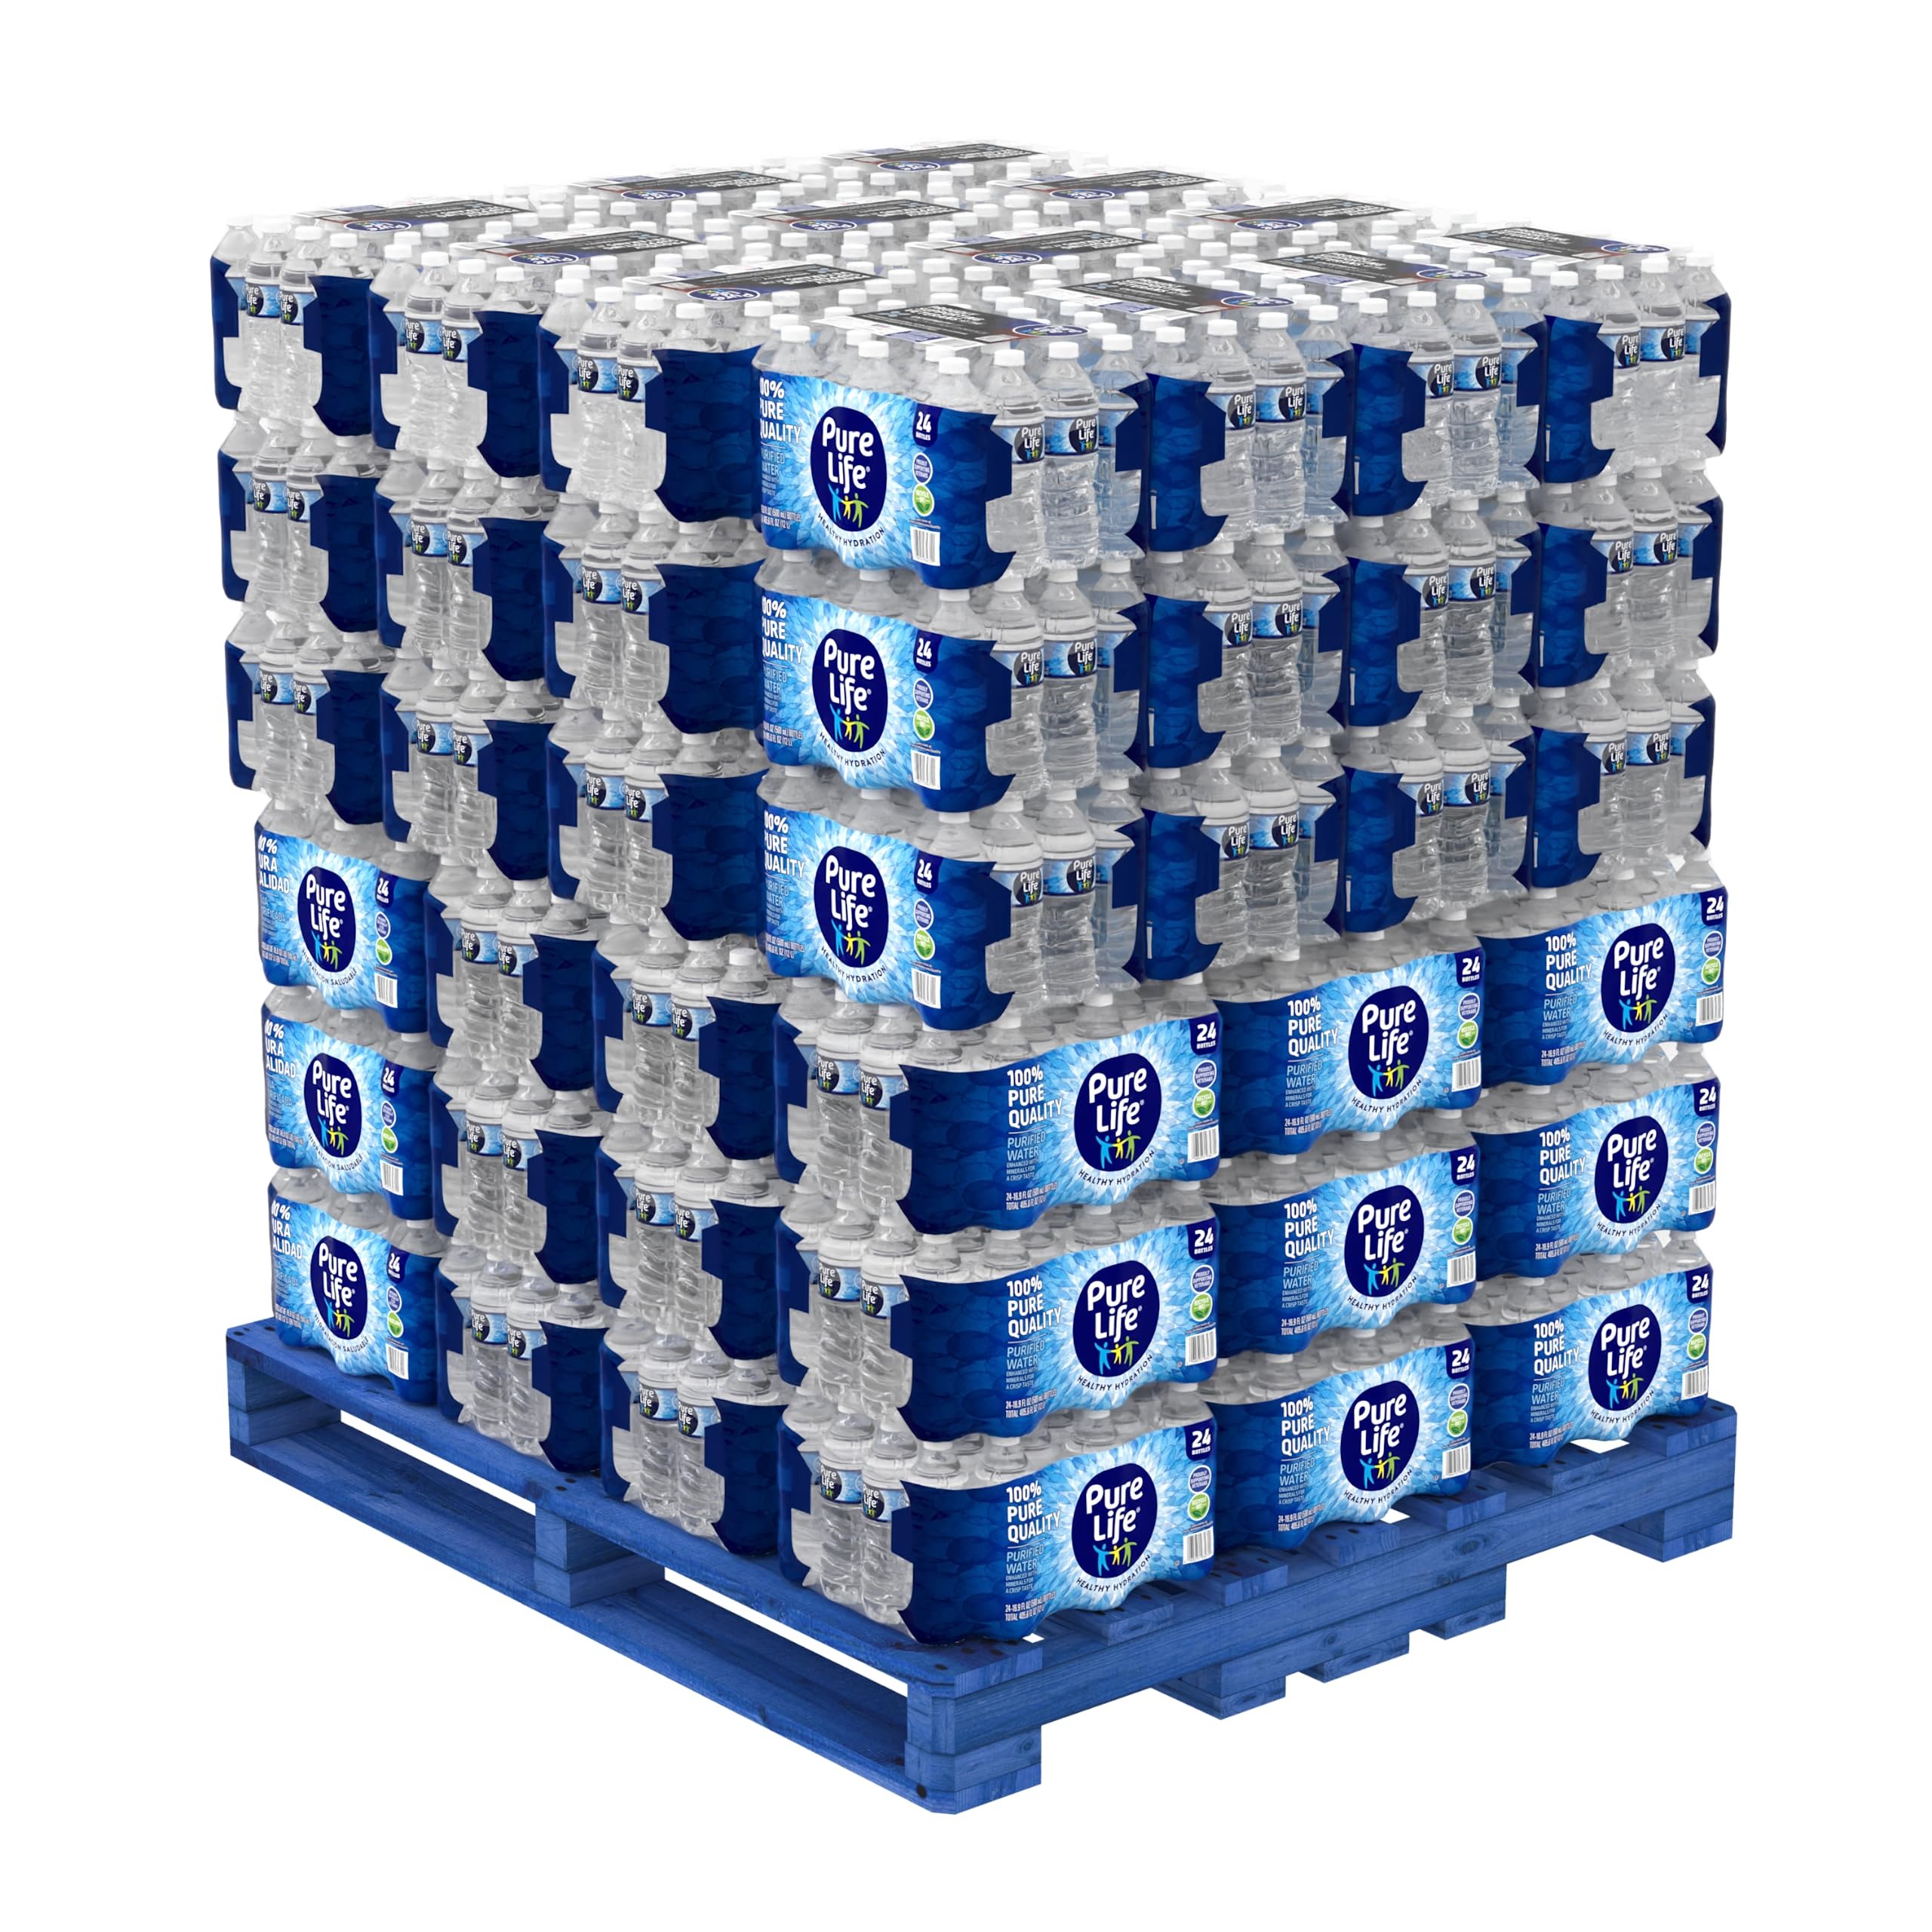
Item Name: Pure Life, Purified Water, Plastic Bottled Water, Pallet of 78 Cases, Clear, 16.9 Fl Oz (Pack of 78)
Bullet Point 1: Everyday Hydration: Our 16.9 Fl Oz / 500mL Pure Life water bottles are perfect to take for lunch or bring to work, for easy on-the-go hydration whenever you need it.
Bullet Point 2: Refreshing Taste: Enhanced with minerals for a crisp taste
Bullet Point 3: Healthy Hydration: Purified Water with no artificial colors or flavors and zero calories or sweeteners
Bullet Point 4: A Taste You Can Trust: From collection to testing, our quality process ensures you and your family are getting the quality you deserve
Bullet Point 5: Family Favorite for Over 30 Years: Water to give you the healthy hydration your family needs
Value: 1318.2
Unit: Fl Oz

Price: 190.08